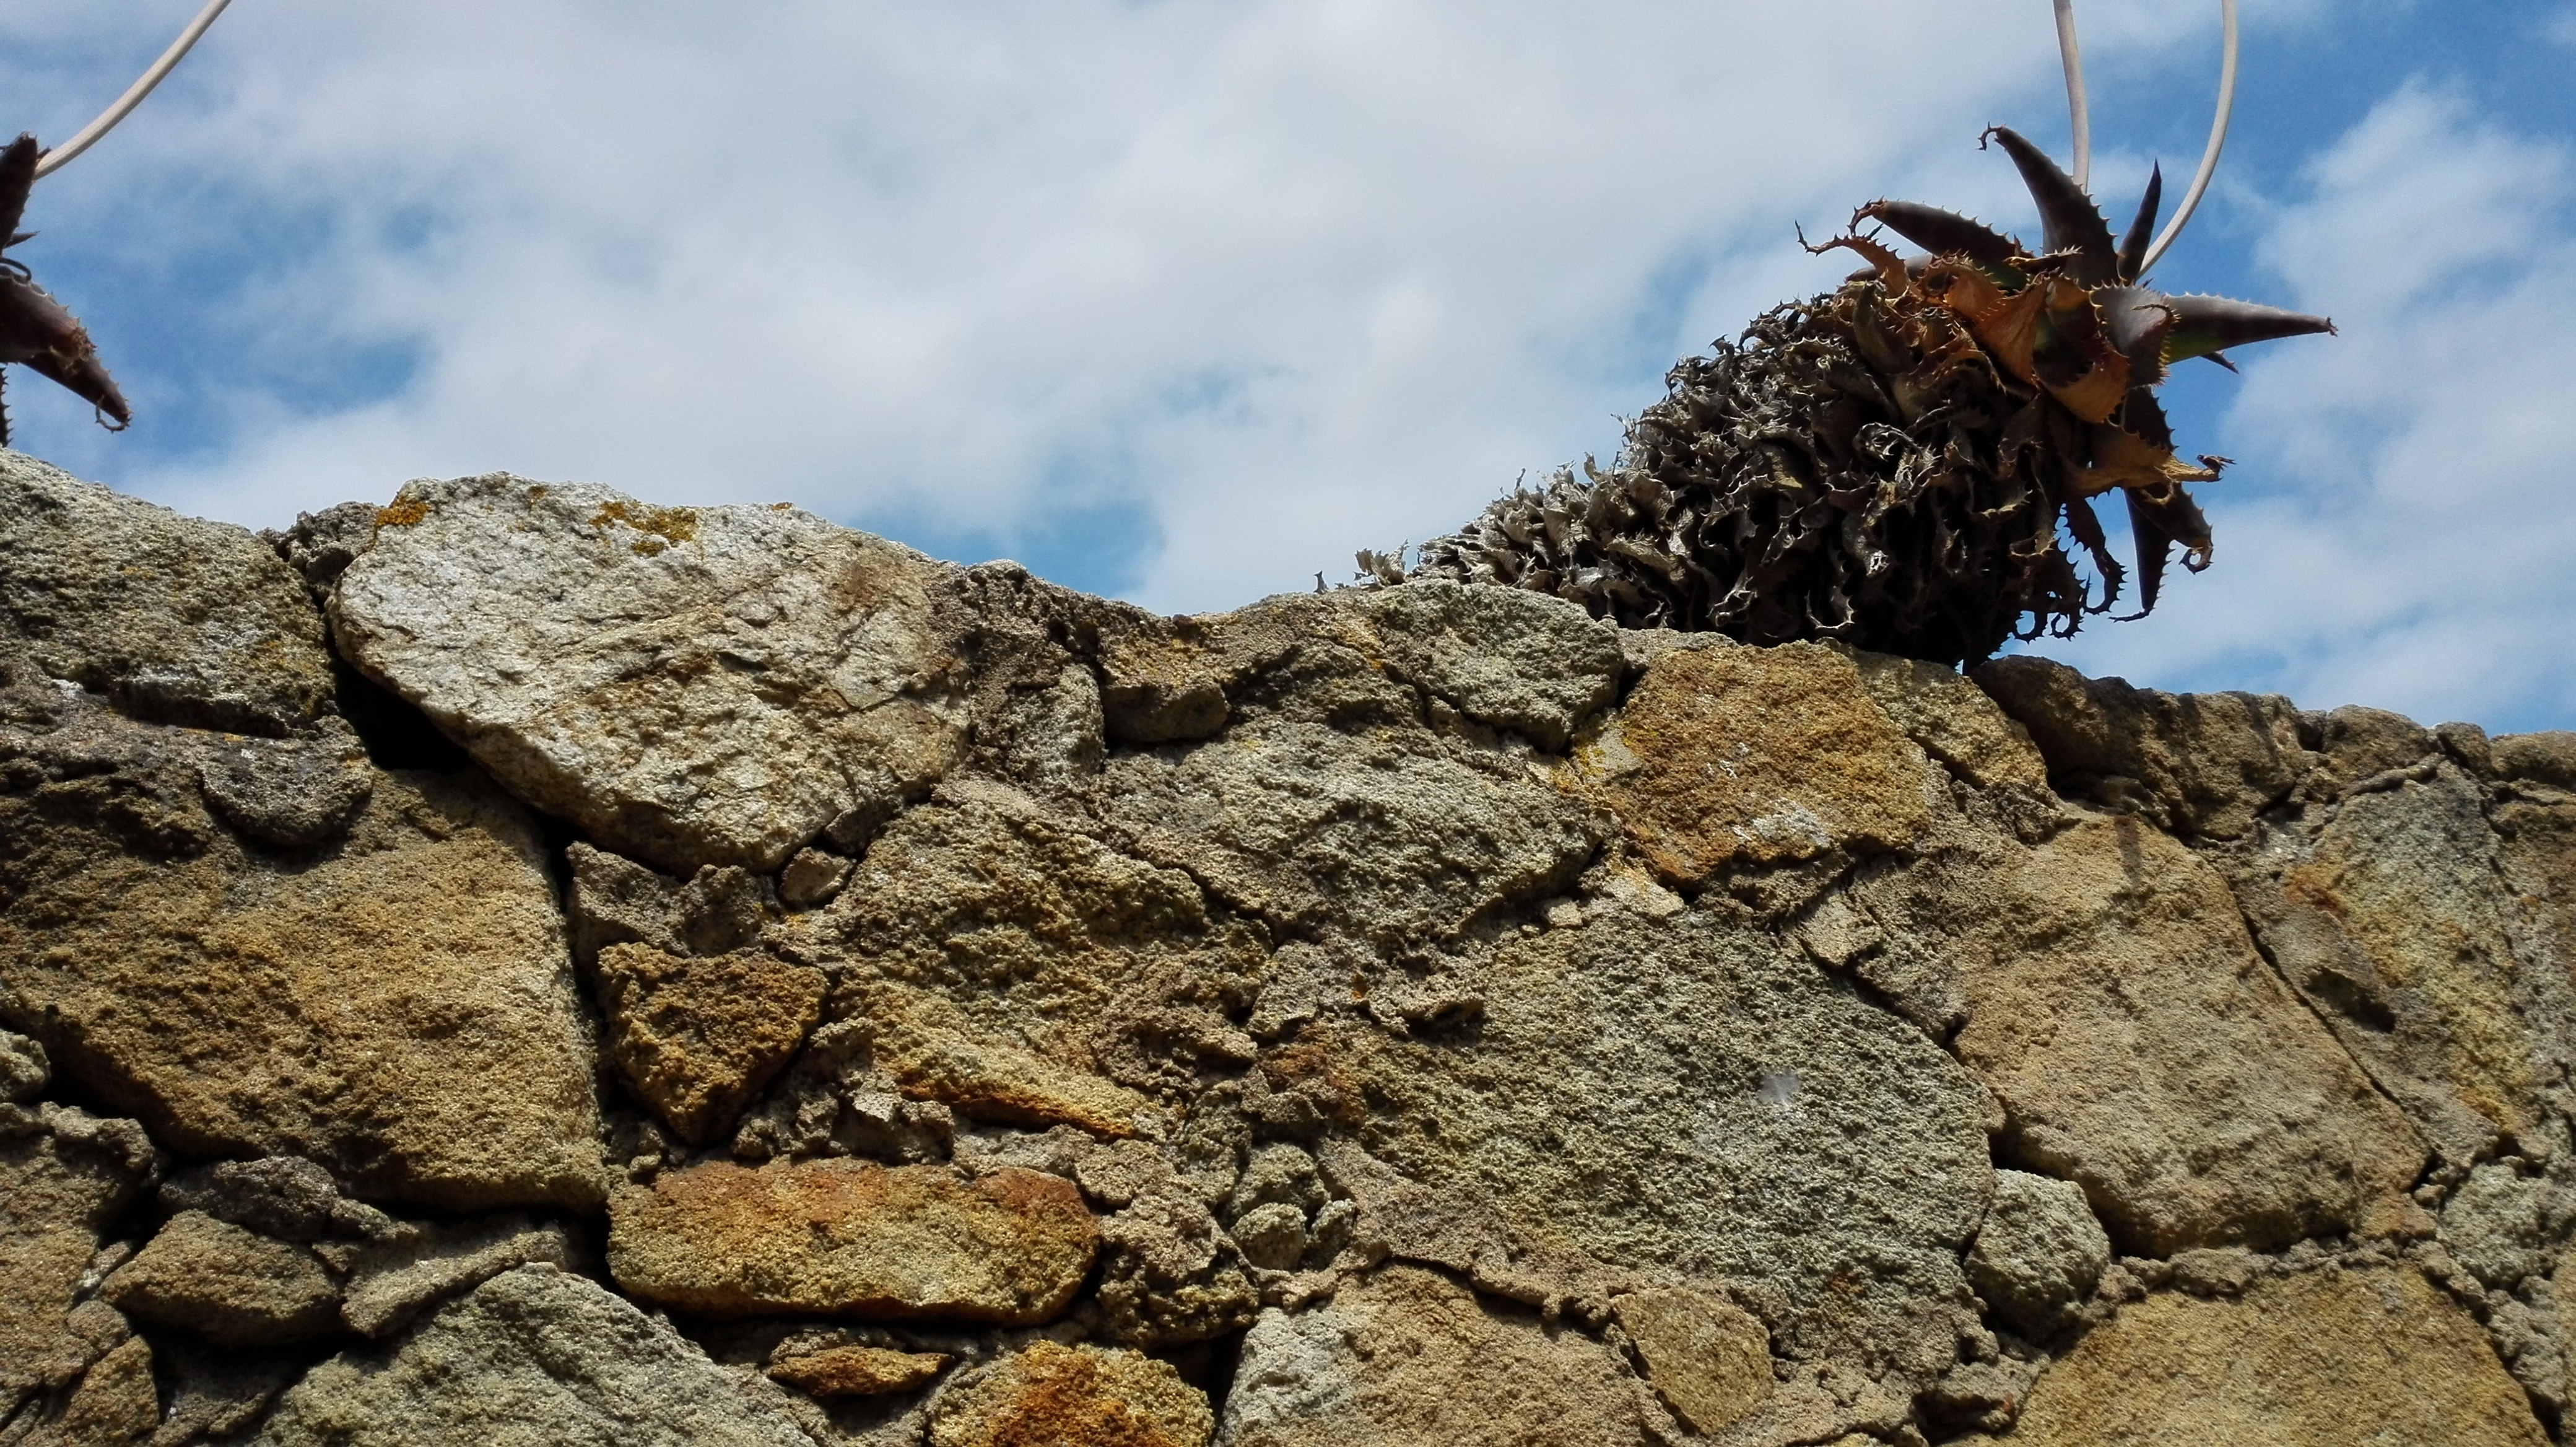
rock, mountain, adventure, mountain range, wildlife, soil, fauna, geology